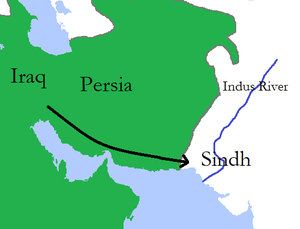
L'invasion omeyyade en Inde est une série de batailles se déroulant à l'est de l'Indus pendant la première moitié du VIIIᵉ siècle et durant lesquelles le califat omeyyade affronte plusieurs royaumes indiens.